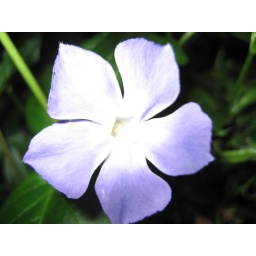
blue flower there were lots of bugs by it they where annoying